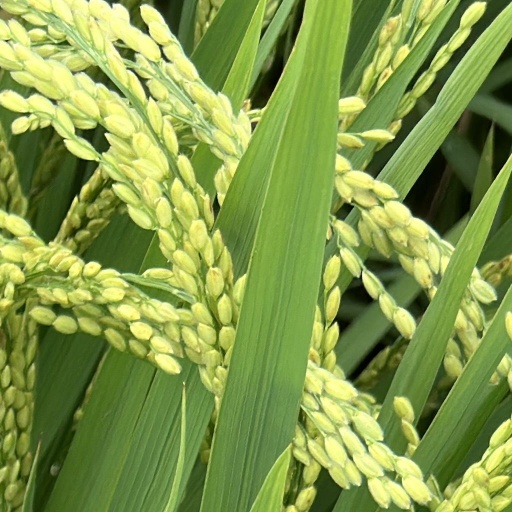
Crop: rice